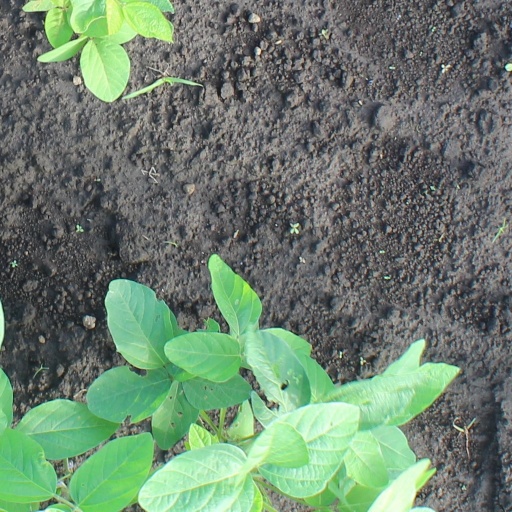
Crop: soybean